Karl Schwanzer

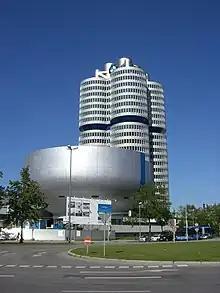
The BMW museum in front of the administration building

The steel-framed building was originally designed as the Austrian Pavilion at the Brussels World Fair of 1958. The rectangular structure includes a courtyard between the pylons. The ground floor was constructed as a covered space.